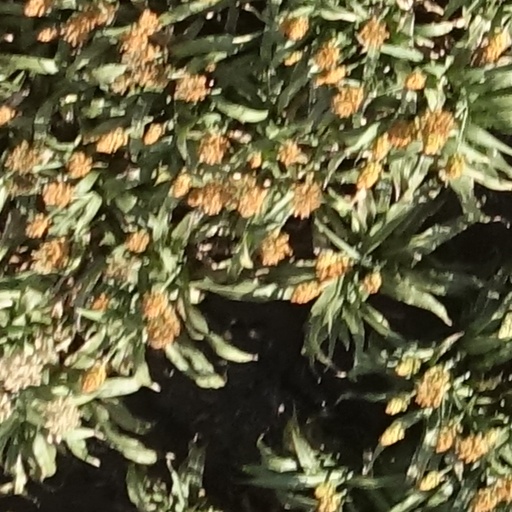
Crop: sorghum